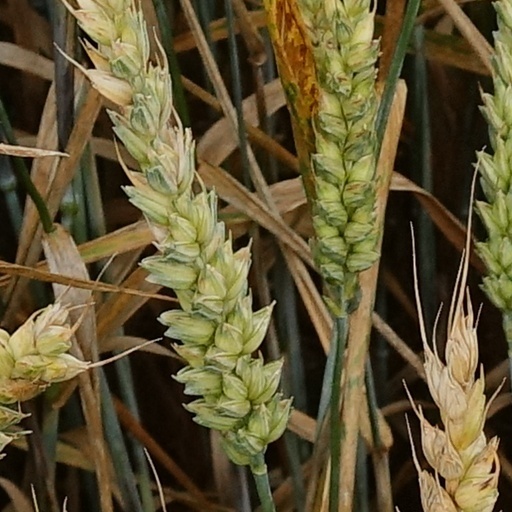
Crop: wheat